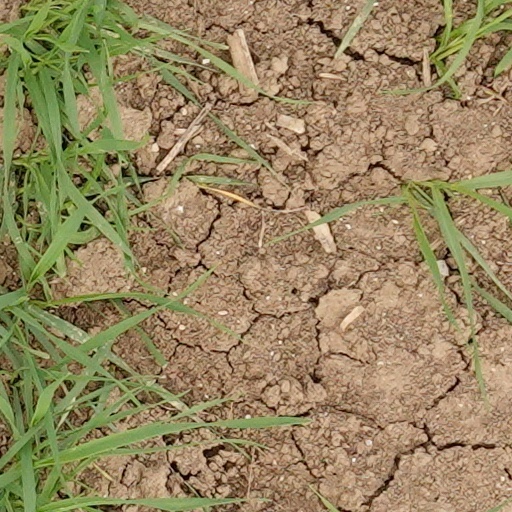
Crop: wheat